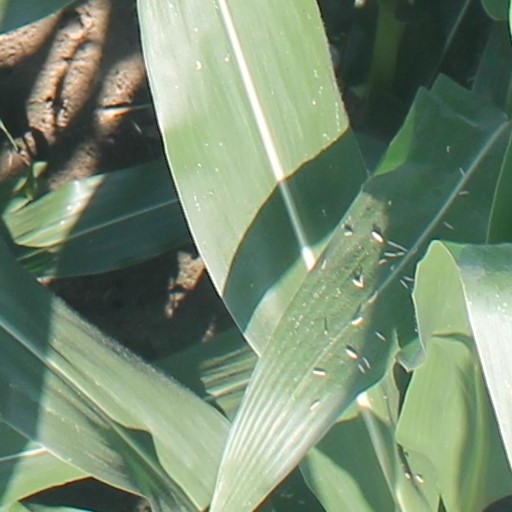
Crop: maize; corn